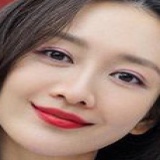
diễn viên Vương Âu